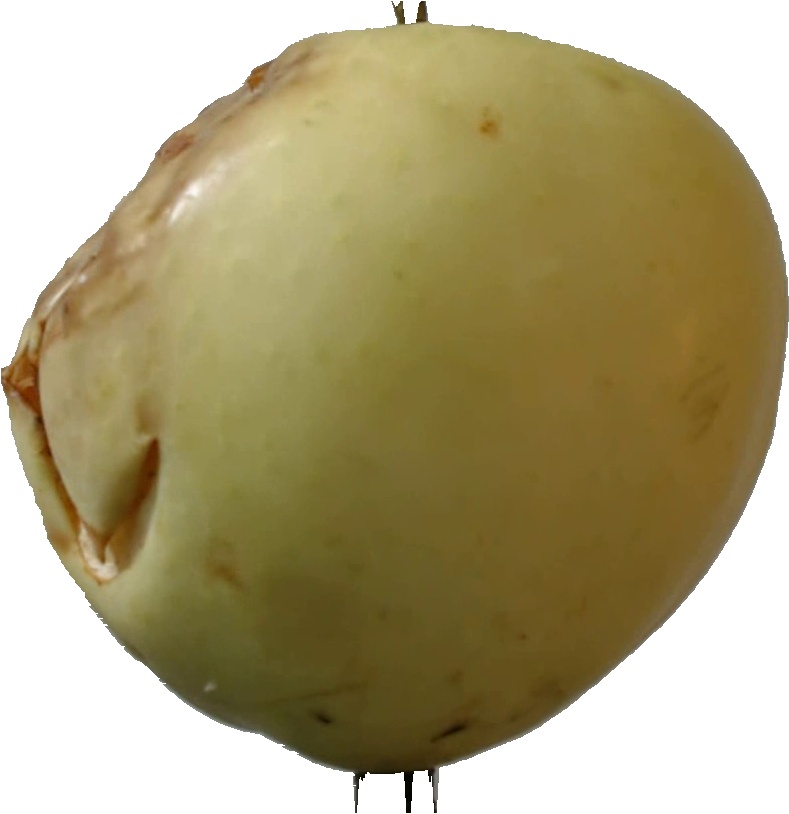
Label: apple_hit_1